Rubén Plaza

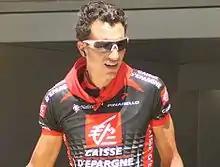
Plaza at the 2010 Tour de France

Rubén Plaza Molina (born 29 February 1980) is a Spanish former professional road bicycle racer, who competed professionally between 2001 and 2019 for the , , , (over three spells), , and teams. During his career, he recorded a top 5 overall placing in the 2005 Vuelta a España, and won three Grand Tour stages.